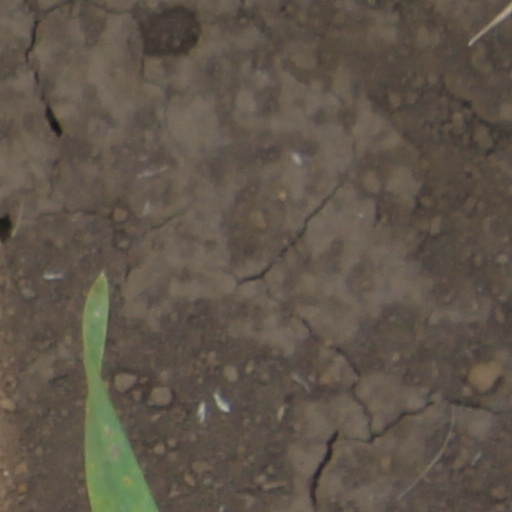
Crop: wheat